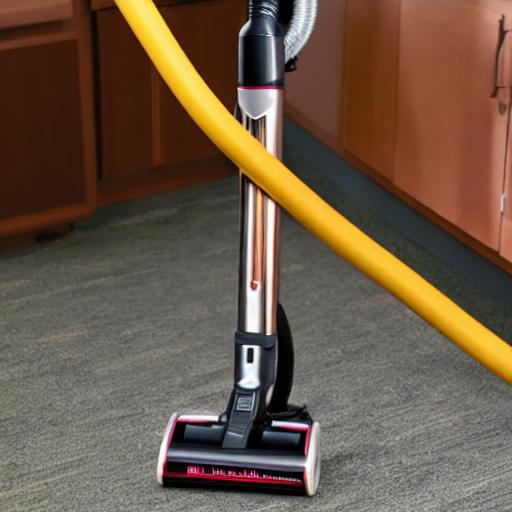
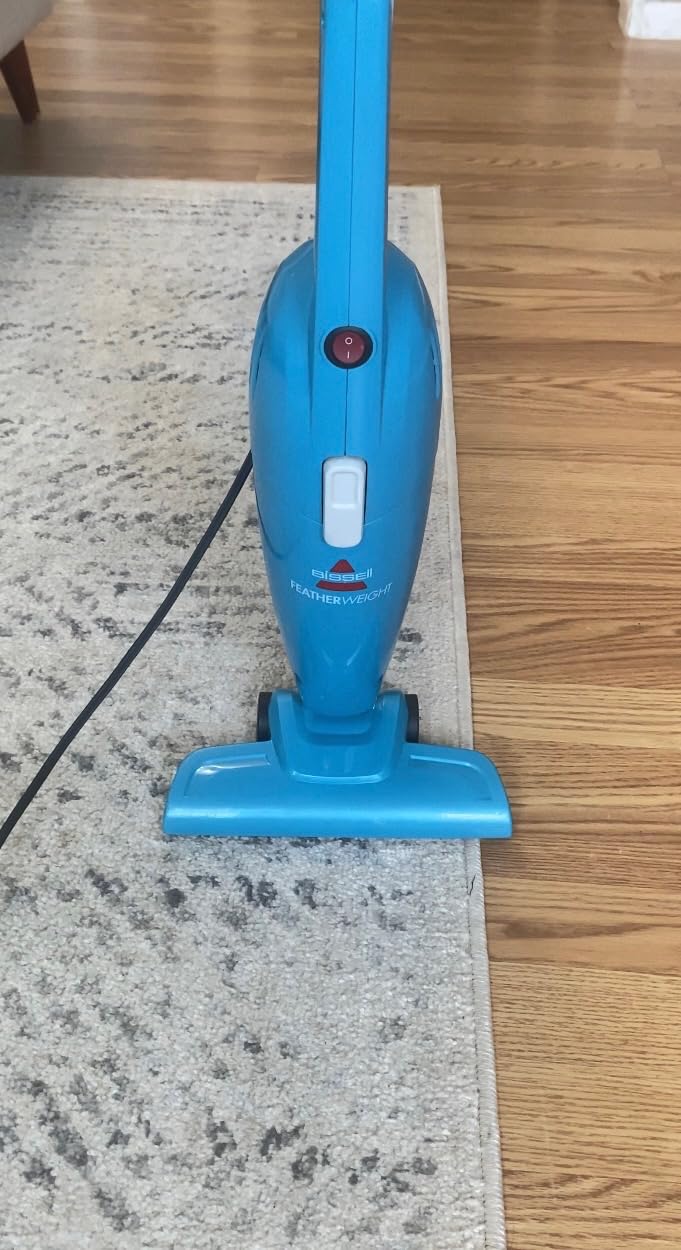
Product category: items_vacuum
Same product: no